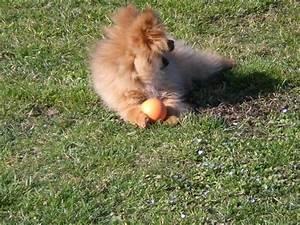
dog